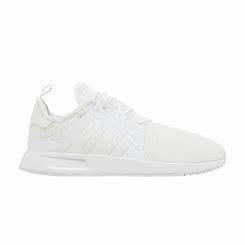
Brand: Adidas
Model: X_plr